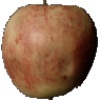
Label: Apple Red 3